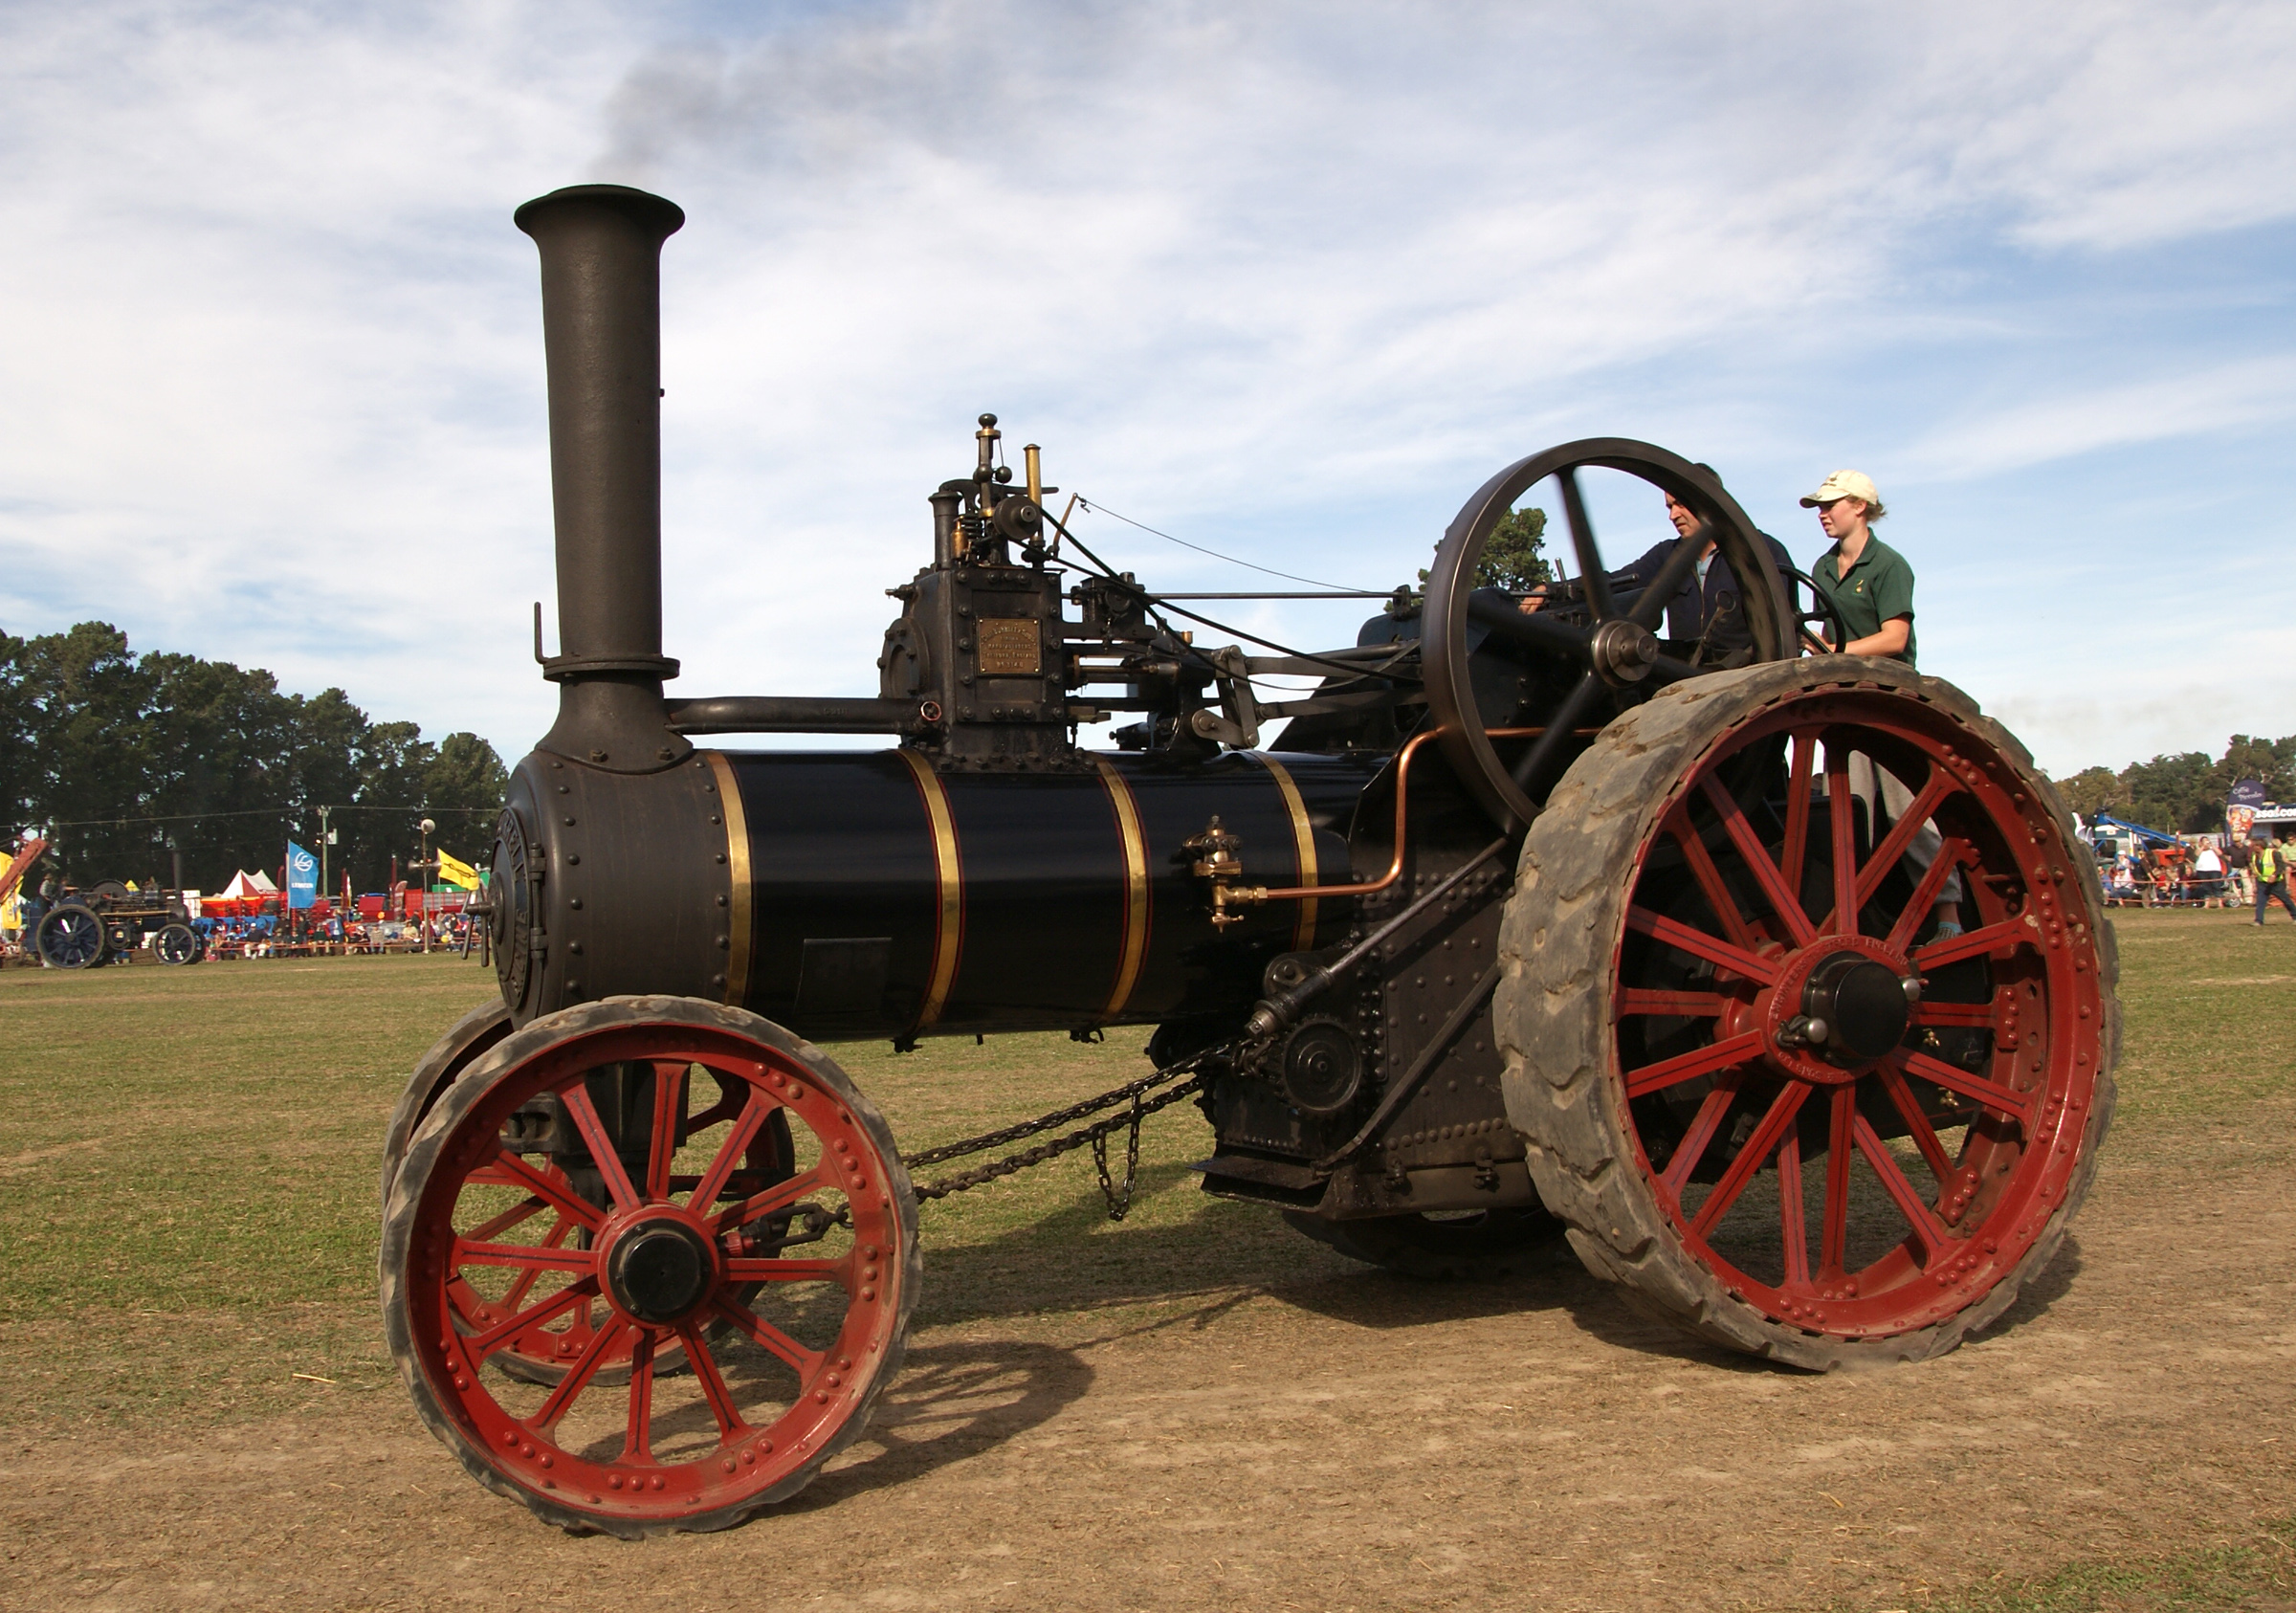
wheel, steam, transport, red, farming, vehicle, publicdomain, steam engine, cannon, steamdrivenengines, tractionenginerallys, traction, steamroadvehicles, oldstylefarming, tractors, rally, burrelltractionengine, auto part, man made object, aircraft engine, automotive engine part